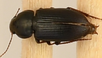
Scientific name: Discoderus parallelus
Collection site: Central Plains Experimental Range NEON (CPER), plot CPER_008